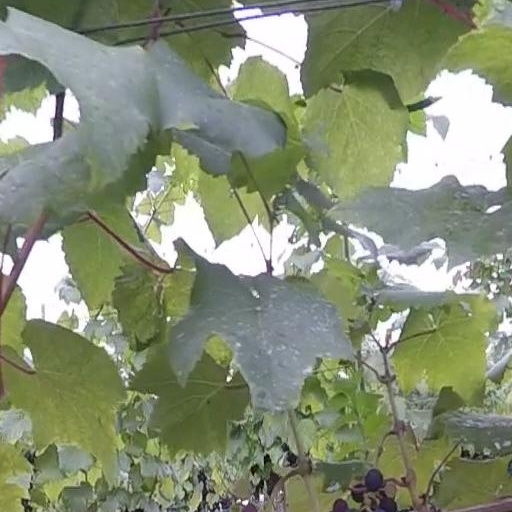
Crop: grape